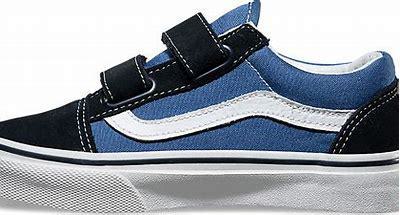
Brand: Vans
Model: Old Skool V